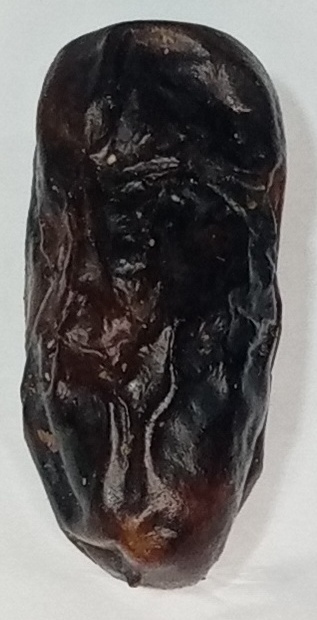
Variety: gajar
Size: medium
Grade: grade-1